Joe Gomez

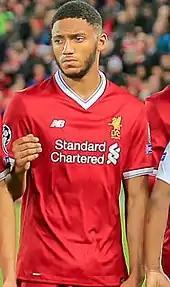
Gomez lining up for Liverpool in 2017

On 20 June 2015, Premier League club Liverpool signed Gomez on a five-year contract for a fee of £3.5 million. He made his debut against Stoke City on 9 August, starting as a left-back in a 1–0 win, assisting Philippe Coutinho's match-winning goal in the 86th minute.